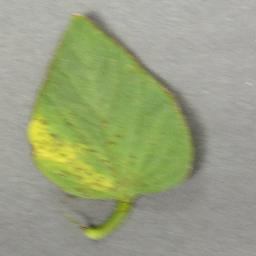
Label: Tomato___Tomato_Yellow_Leaf_Curl_Virus